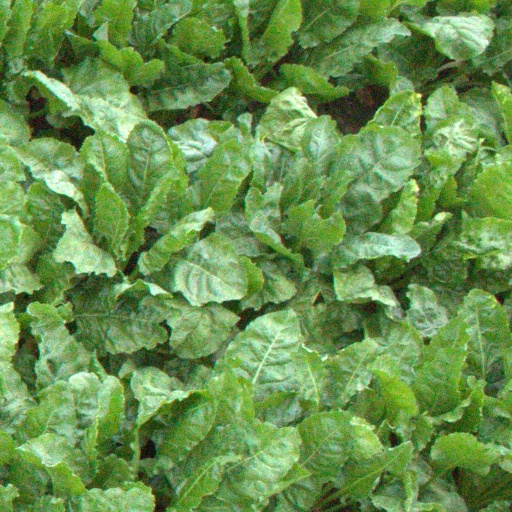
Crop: sugar beet